Nováky Power Plant

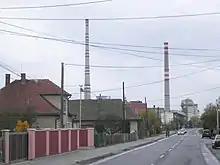
300 m chimney, built in 1976 and 150 m chimney, built in 1963

The Nováky Power Plant was a lignite fired power station located in Zemianske Kostoľany near the Novácke uhoľné bane coal mines in the District of Prievidza, Slovakia. In addition to electricity generation and supply, Nováky Power Plant provided for hot water supplies for heating of the towns of Prievidza, Nováky, Zemianske Kostoľany as well as for industrial and other organisations and steam for heat supplies to surrounding industrial enterprises. It has a 150m tall chimney, built in 1963 and a 300-metre tall chimney, built in 1976.